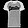
Label: T - shirt / top